Imaginos

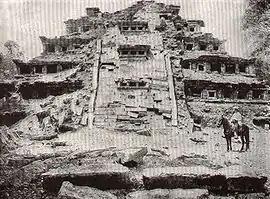
The Mexican pyramid of El Tajín, similar to the construction built around the 'Magna of Illusion'

By 1892, Imaginos is living in a mansion in Cornwall and has a nine-year-old granddaughter. Having by this time spent several decades studying mysticism and astrology, Imaginos discovers that Elizabethan England's rise as a superpower coincided with John Dee's acquisition of a magic obsidian mirror from Mexico, which serves as a bridge between Les Invisibles' alien world and ours, and the means to spread their influence on Earth. Some fans see Les Invisibles' actions in favour of England against Spain as a sort of vengeance for the extermination by the conquistadores of their worshippers in Central America, while others view their intervention as only part of the mysterious scheme carried on by the alien entities through the centuries ("In the Presence of Another World").